La Monte Young

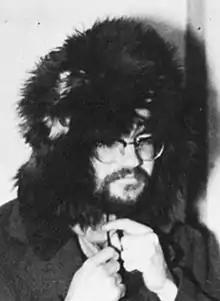
Young in

La Monte Thornton Young (born October 14, 1935) is an American composer, musician, and performance artist recognized as one of the first American minimalist composers and a central figure in Fluxus and post-war avant-garde music. He is best known for his exploration of sustained tones, beginning with his 1958 composition "Trio for Strings." His compositions have called into question the nature and definition of music, most prominently in the text scores of his "Compositions 1960". While few of his recordings remain in print, his work has inspired prominent musicians across various genres, including avant-garde, rock, and ambient music.